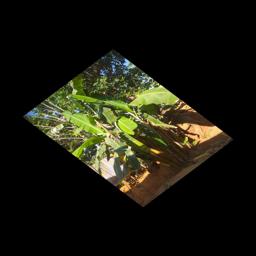
Label: MALBHOG LEAF